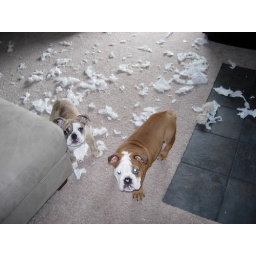
I feel sorry for that toilet paper roll. This happened in about 2 minutes. :/